Question: Please indicate a possible affordance area of the chair that can be used for sitting
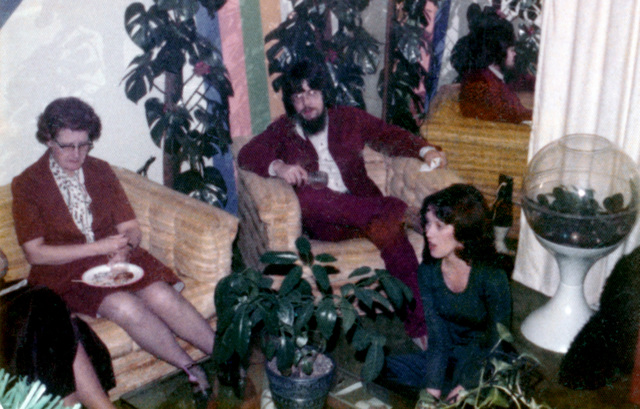
Answer: [295, 194.5, 424, 252.5]